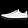
Label: Sneaker